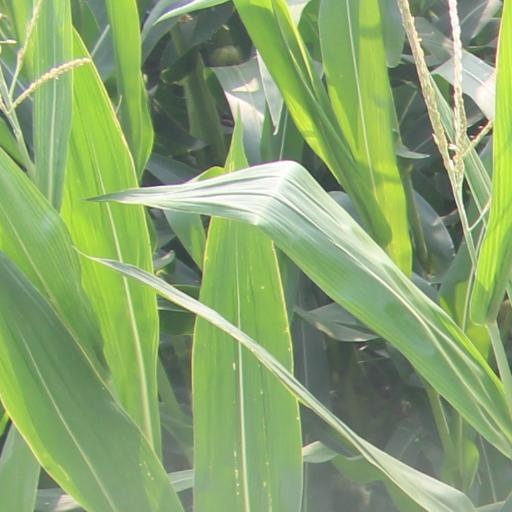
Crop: maize; corn